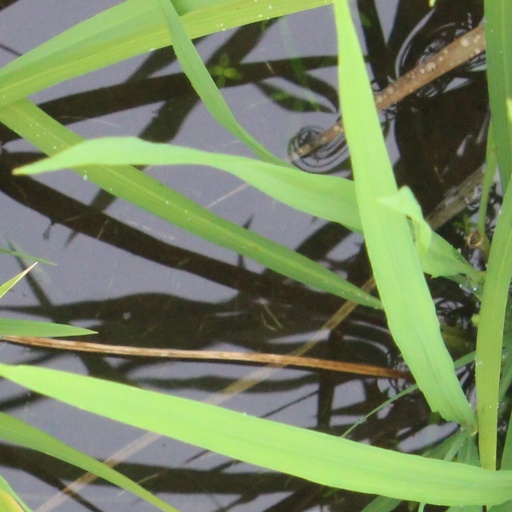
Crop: rice